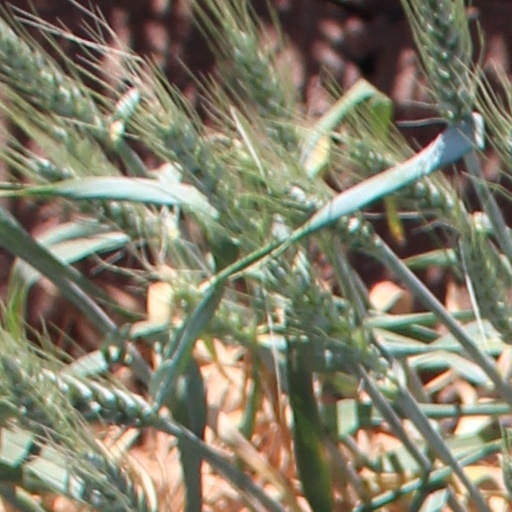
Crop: wheat